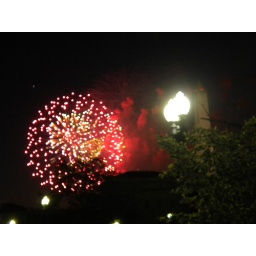
The show started before we got to the monument so we pulled over to the side of the road and enjoyed the show.